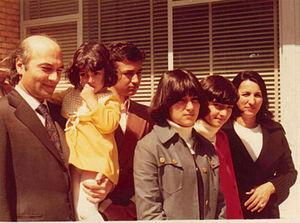
'Alî Sharî'atî, ou Ali Shariati, né près de Sabzevar le 23 novembre 1933 et mort à Southampton le 19 juin 1977, est un sociologue, philosophe et militant politique iranien. Ses discours enflammés à l'Hosseinye Ershad, mosquée située au nord de Téhéran, attirèrent des foules immenses, notamment parmi les jeunes. Même s'il est connu pour ses études sociologiques sur les religions, en particulier sur l'islam et le chiisme, c'était surtout un grand orateur, qui présentait une nouvelle lecture modernisée de l'islam et du chiisme.